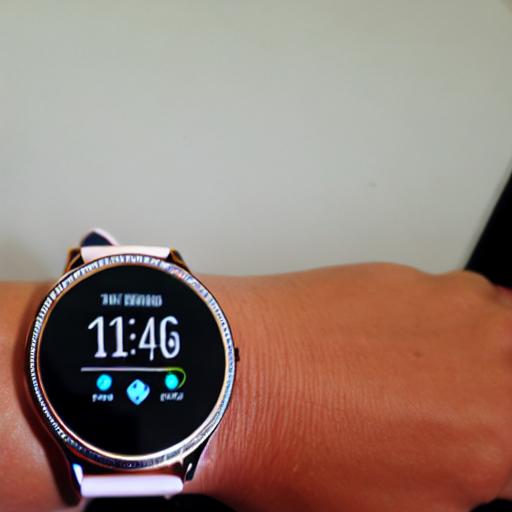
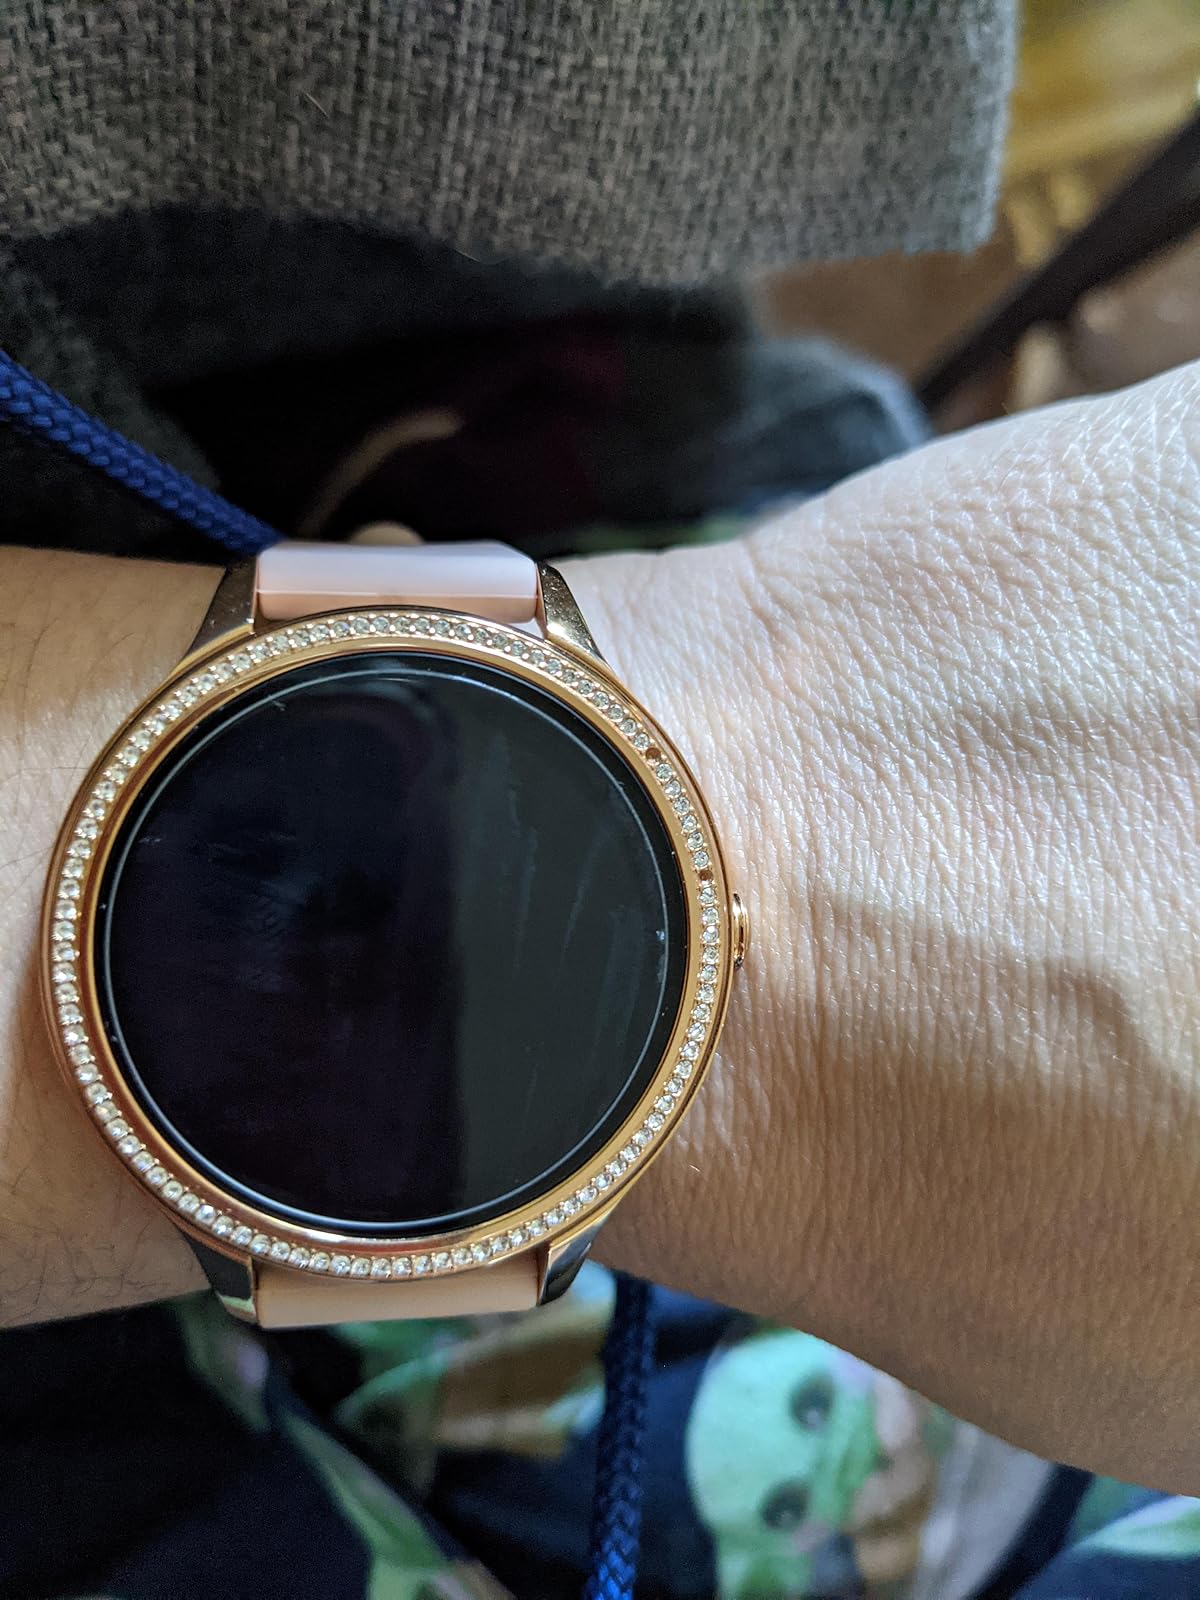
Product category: smartwatch
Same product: no